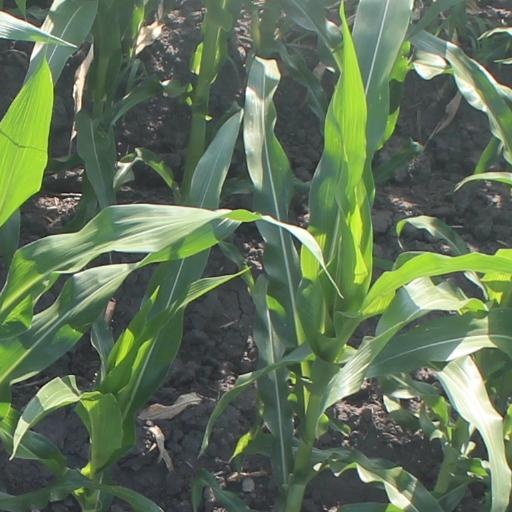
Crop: maize; corn